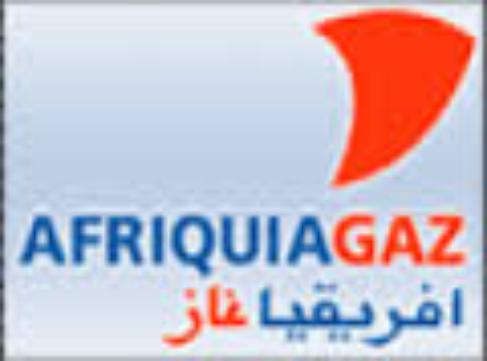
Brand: Afriquia
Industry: Others